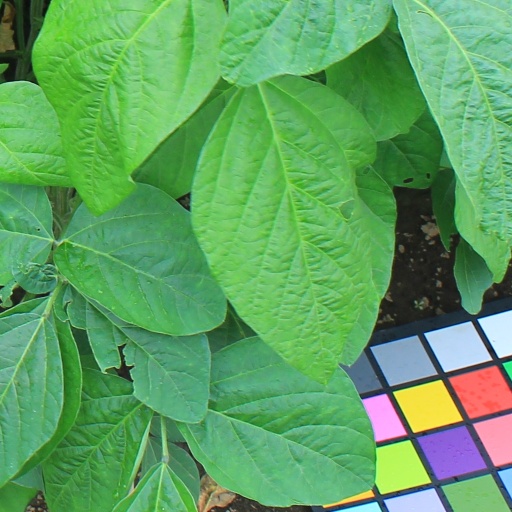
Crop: soybean